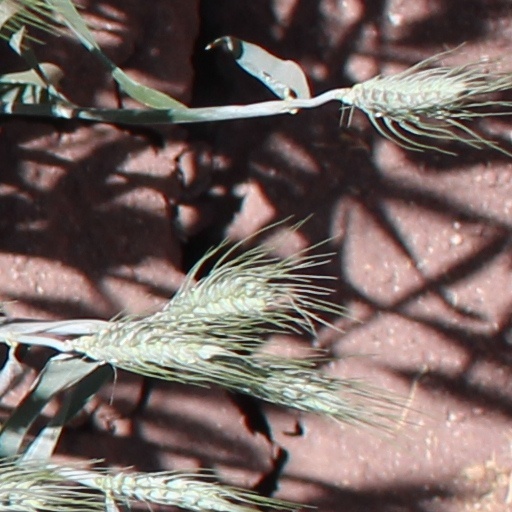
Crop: wheat